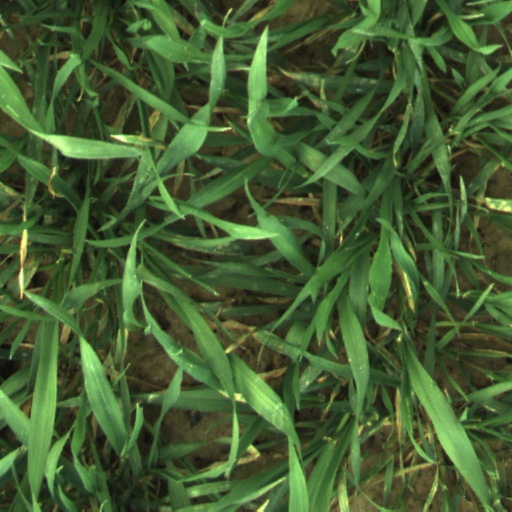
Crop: wheat